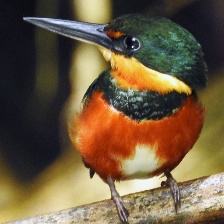
Species: PYGMY KINGFISHER
Scientific name: ISPIDINA PICTA